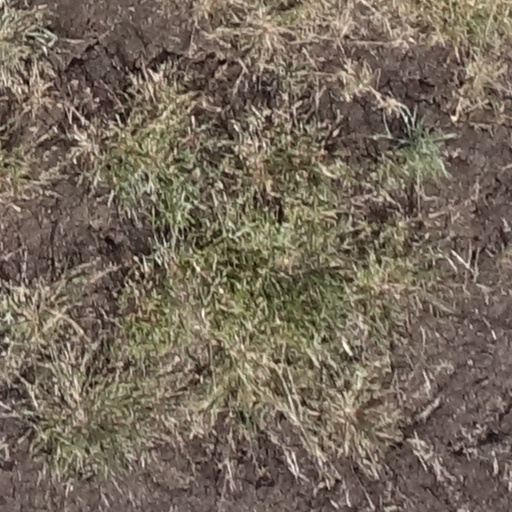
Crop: sorghum